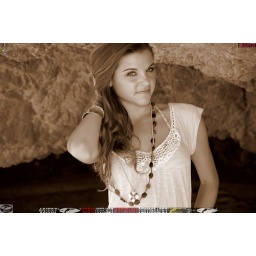
Photoshoot of a pretty swimsuit bikini model.Before the shoot, in a white shirt and blue jeans.&amp;amp; a cool black necklace.